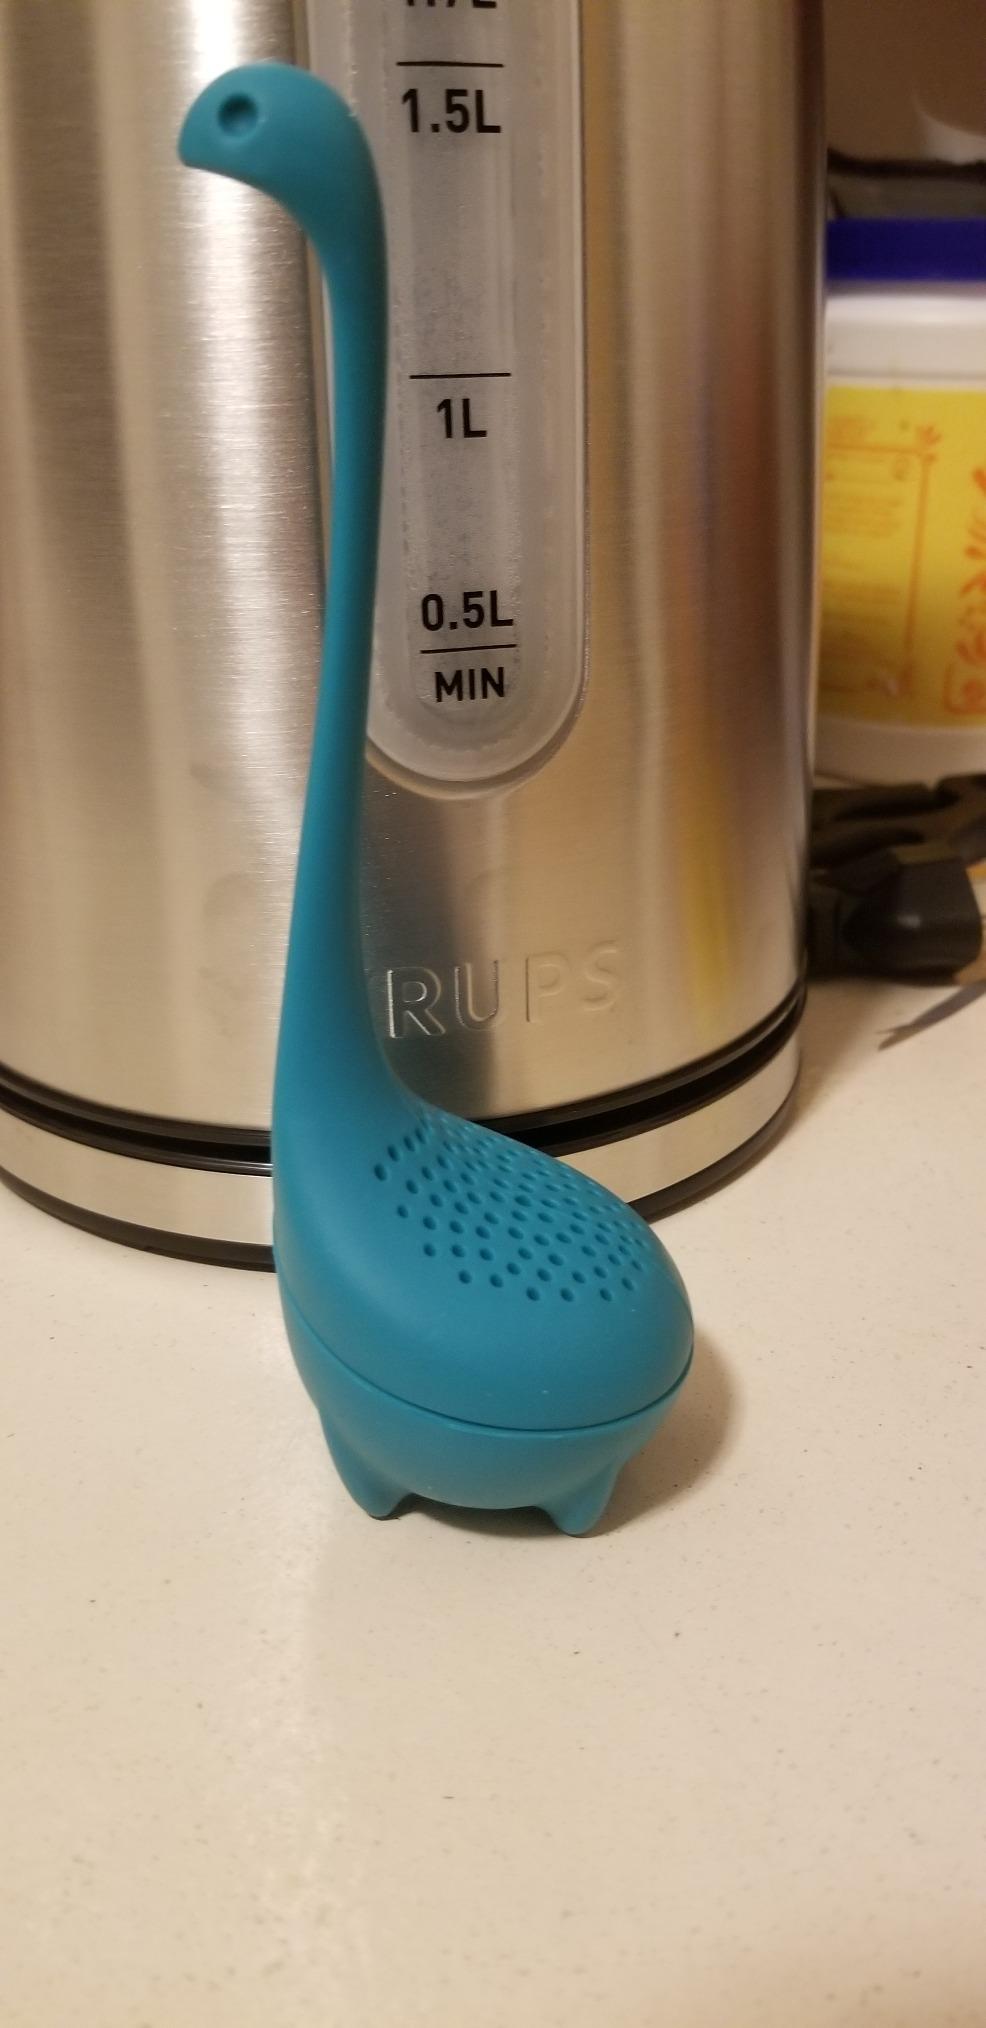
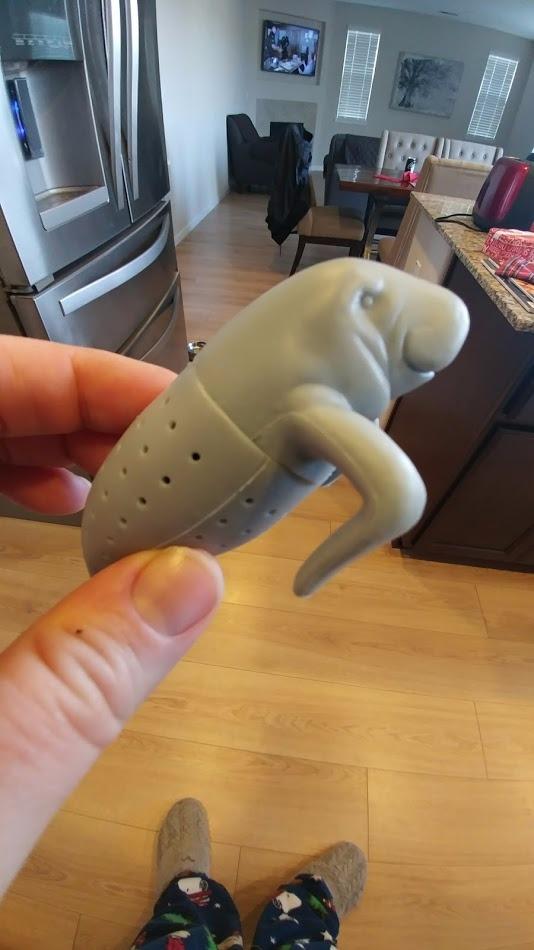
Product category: items_tea
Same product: no